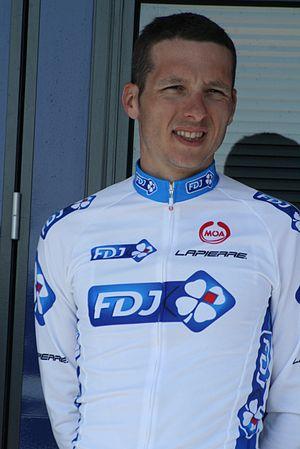
Présentation des coureurs au départ de la première étape Anthony Geslin